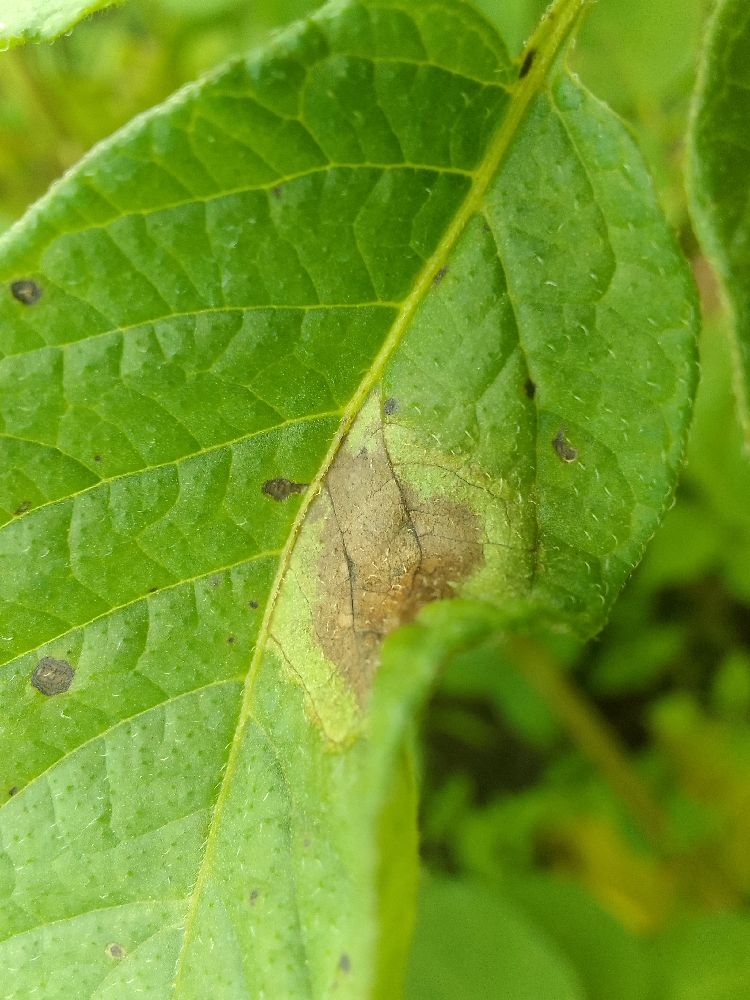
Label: Late blight